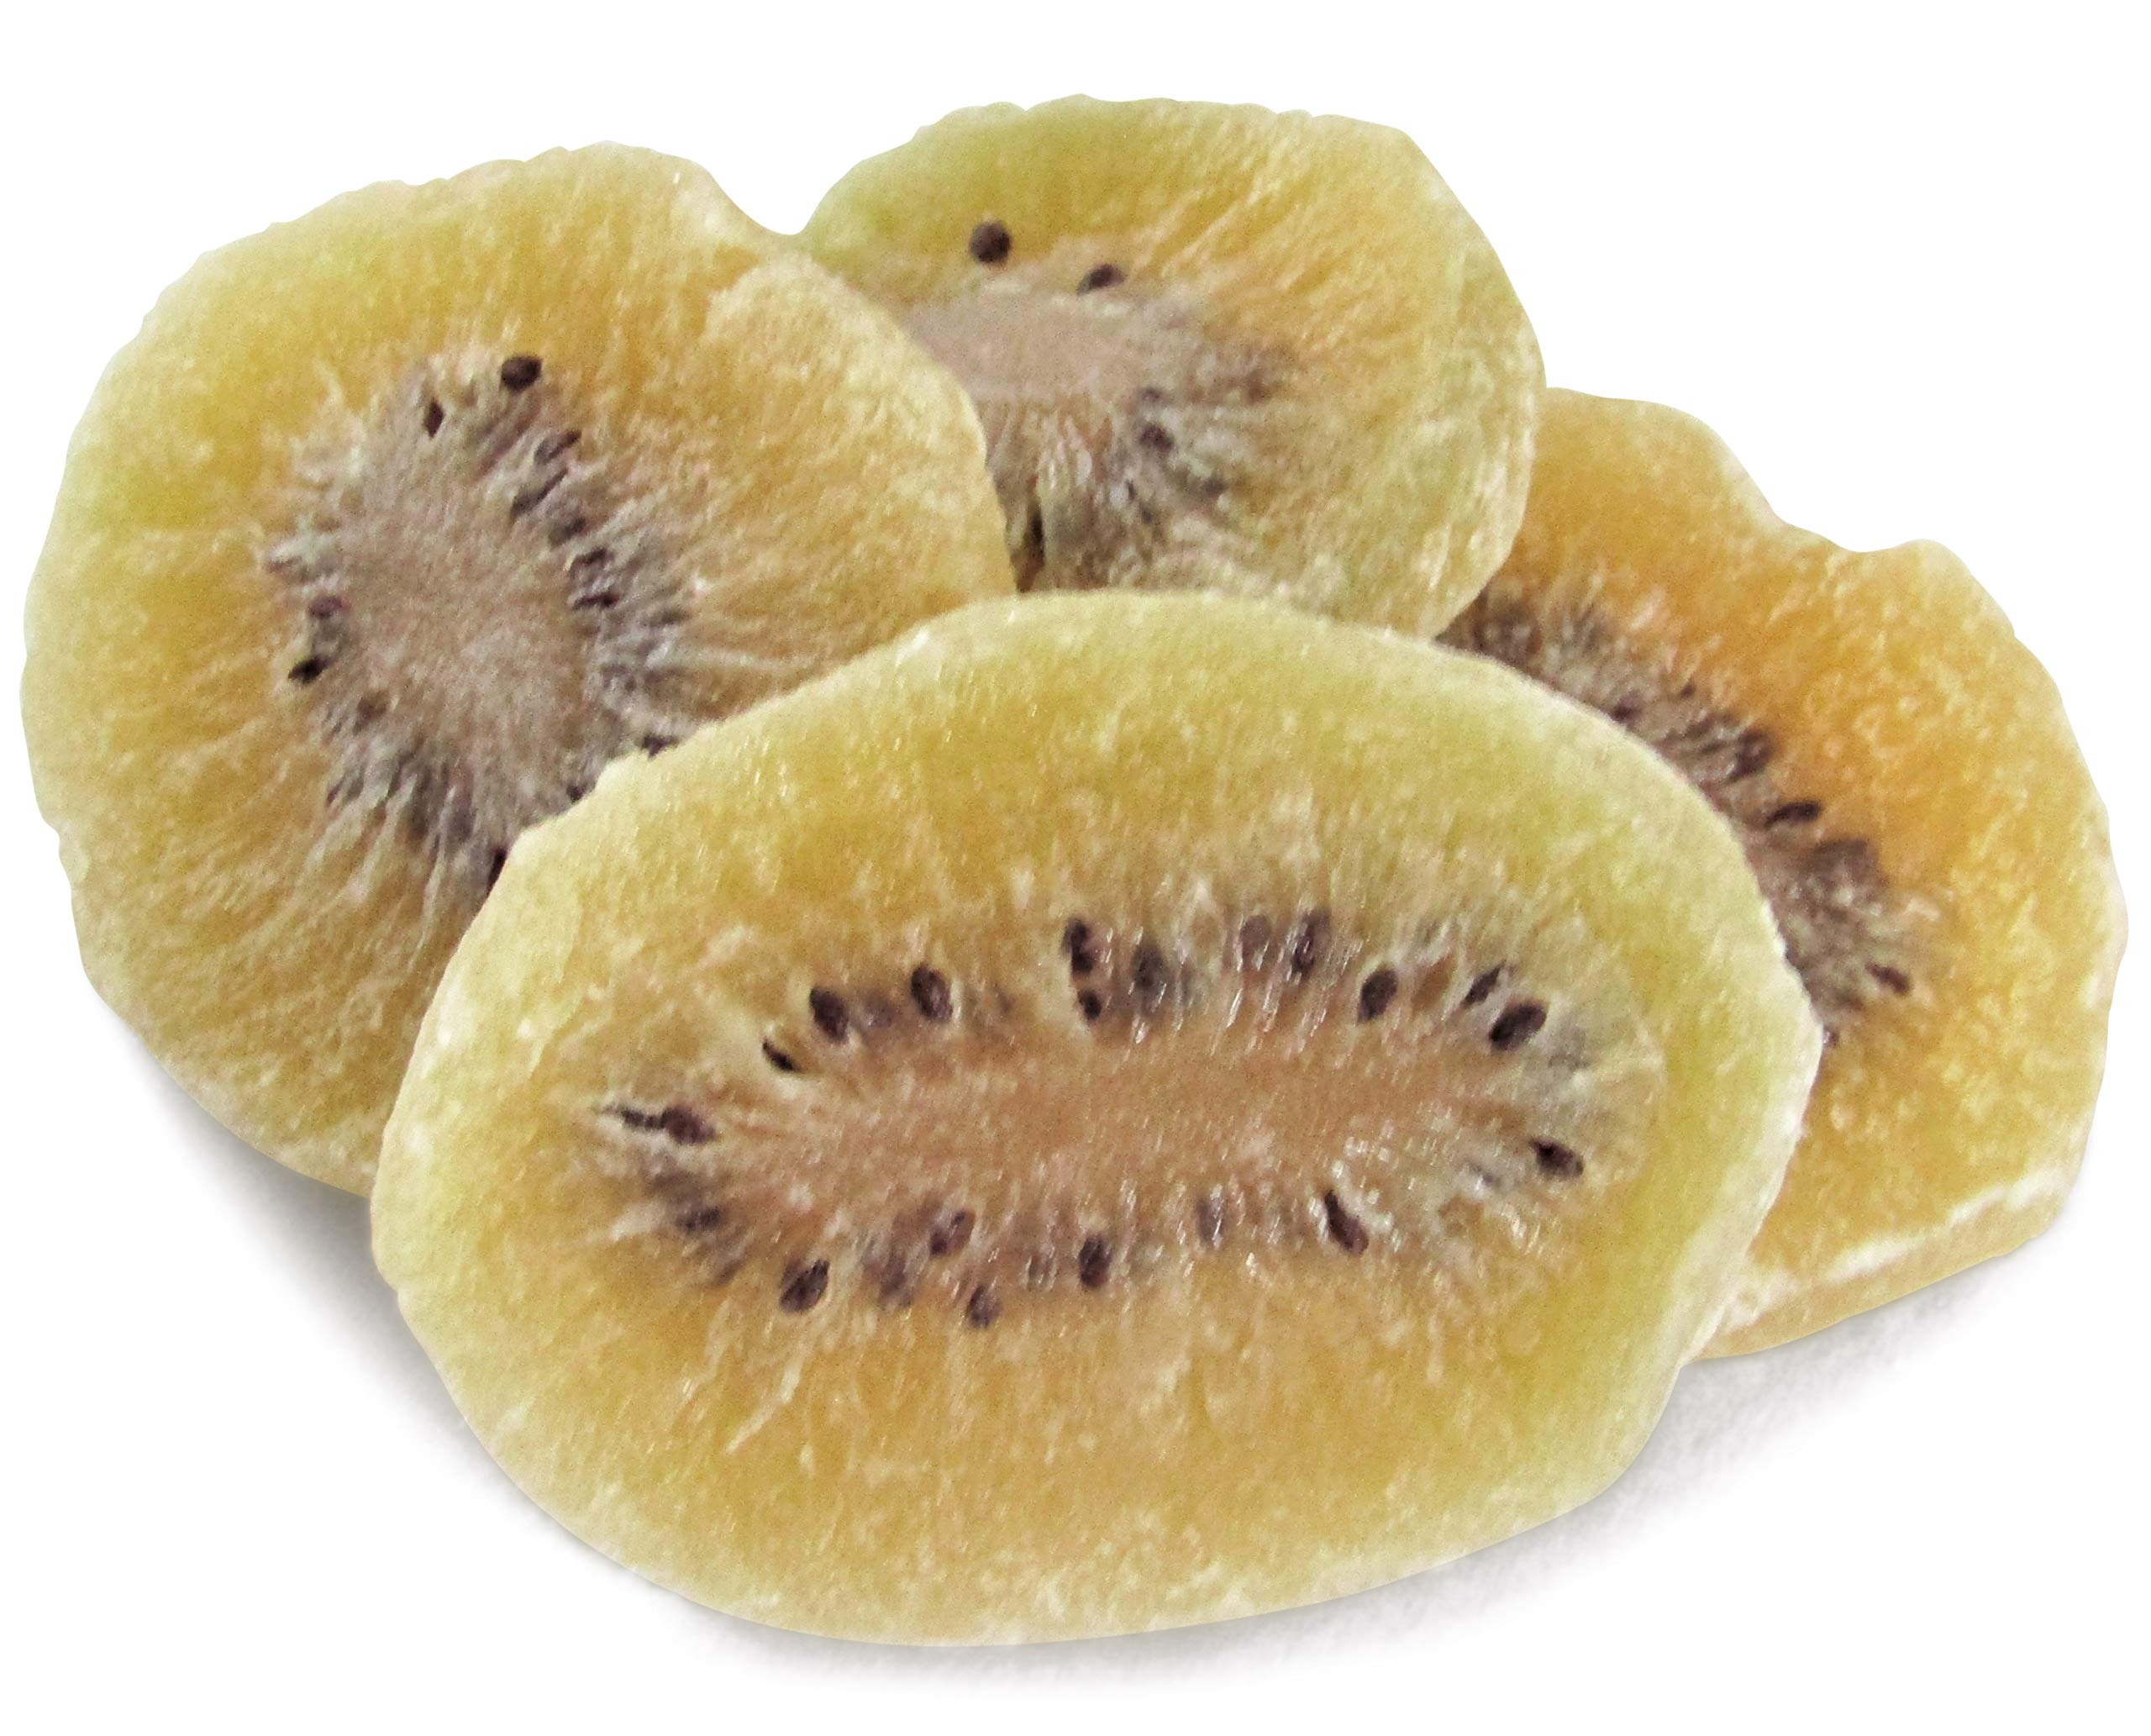
Item Name: Dried Kiwi Slices by Its Delish, 2 lbs Bulk | Low Sugar - No Color Added - Sweet Dried Kiwi Fruit
Bullet Point 1: PREMIUM Delicious Dried Sweetened Kiwi Fruit Slices
Bullet Point 2: VALUE SIZE One, Two, Five & Ten Pounds bulk bag Its Delish brand
Bullet Point 3: YUMMY! Savor the sweetly special taste of summer all year long with these delicious dried fruit
Bullet Point 4: GREAT for cooking, baking and snacking, chewy & sweet
Bullet Point 5: QUALITY Certified Kosher OU Packaged in the USA Low Sugar, No Color Added, All Natural
Product Description: Delicious and fresh dried kiwi slices. This is made from natural kiwi fruit and prepared to be a truly delightful treat. These will be a great addition to any party table. Get some of these as well as some of our other dried fruit and party items. While most dried kiwis have coloring infused for its tropical appearance, these do not have any food color added and only have natural ingredients. <p></p>About It's Delish!</b><br><br>It's Delish was established in 1992 and is located in North Hollywood, California. It's Delish is a food manufacturer and distributor who produces over 500 gourmet food products including licorice, sour belts, taffies, caramels, Jordan almonds, chocolates, nuts, fruits, trail mixes, spices, and the spice blends. It's Delish also produces organics and all natural products. We give you the opportunity to order from the factory direct!<br><br>It’s Delish! prides itself on the four pillars that are at the foundation of everything we do.<br><br>Innovation Quality Value Service
Value: 1.0
Unit: Count

Price: 22.99